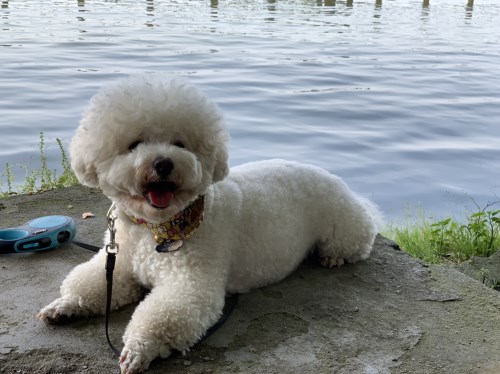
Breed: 3083-n000117-Bichon_Frise